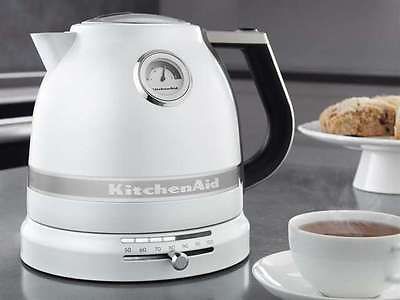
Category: kettle